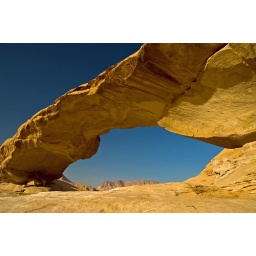
Natural sandstone rock bridge of Kharaz in the Wadi Rum desert.